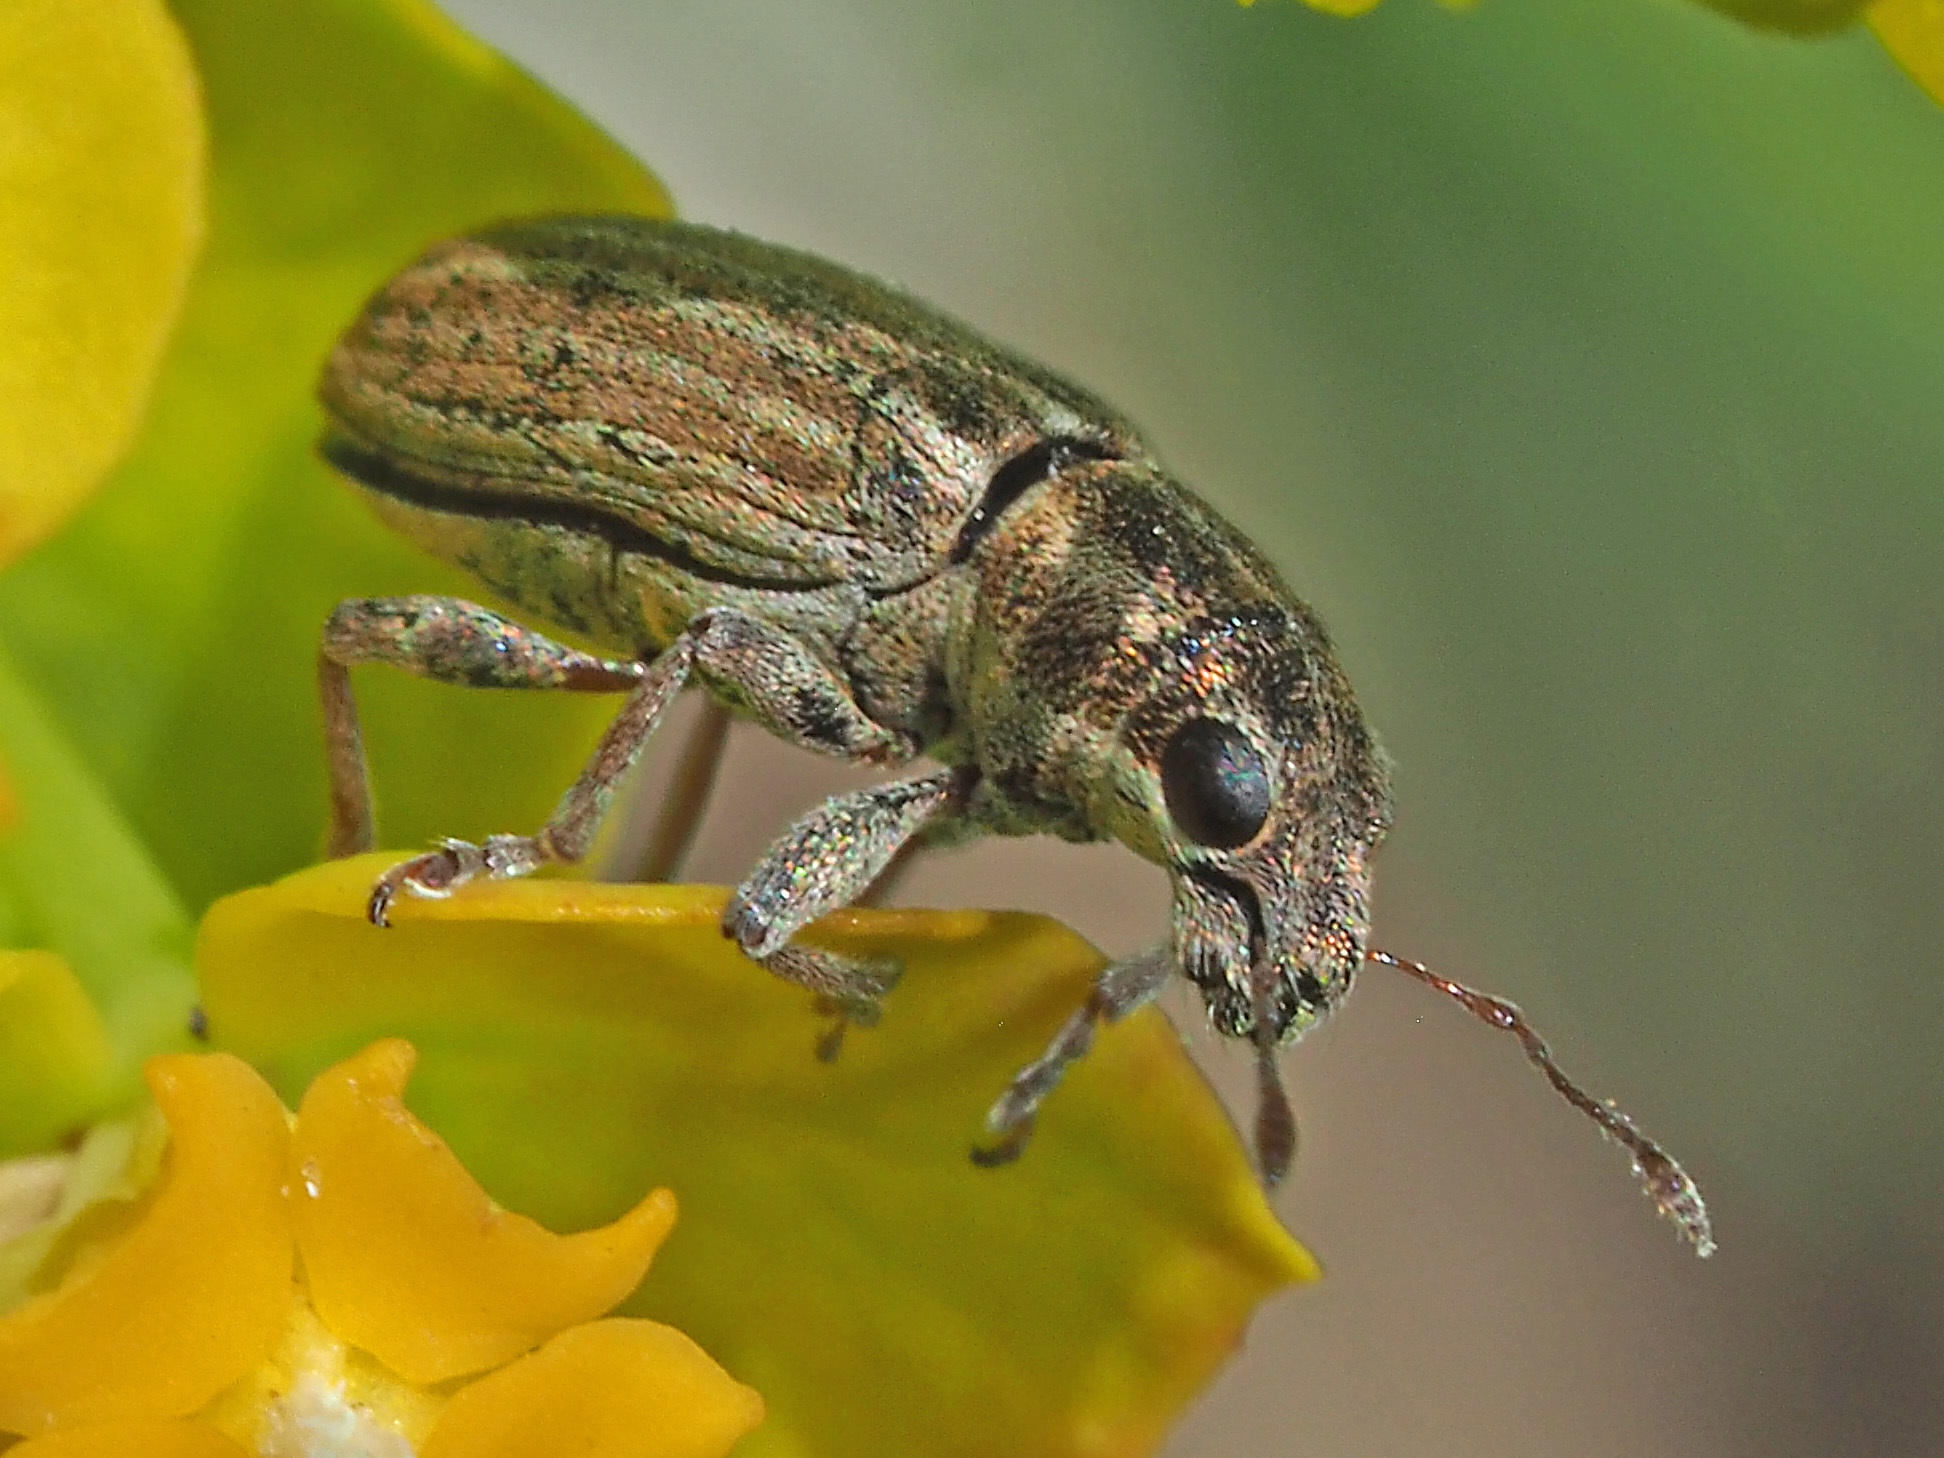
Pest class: pea_leaf_weevil